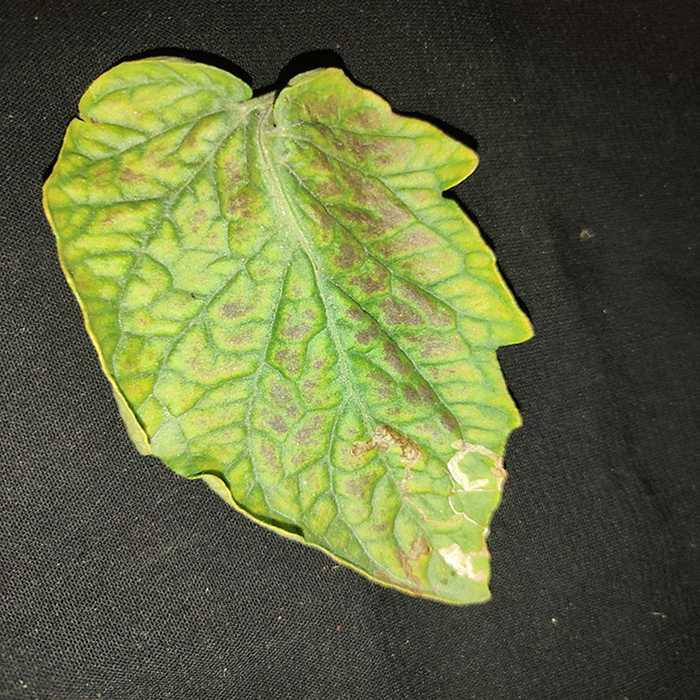
Plant: Tomato
Label: Tomato spotted wilt